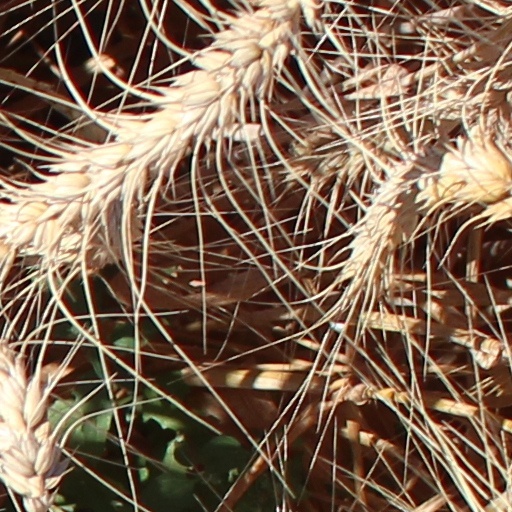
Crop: wheat